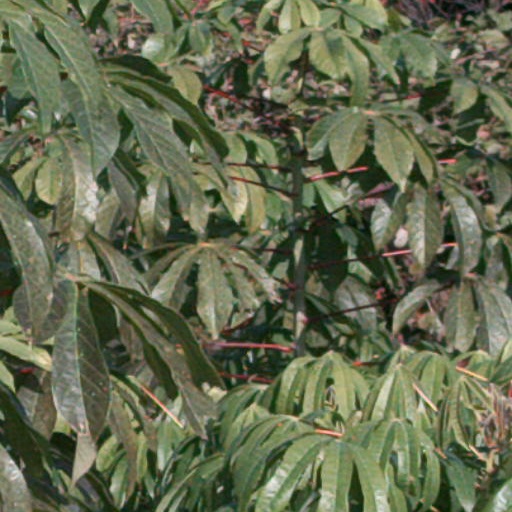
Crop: cassava